Constellation Cup

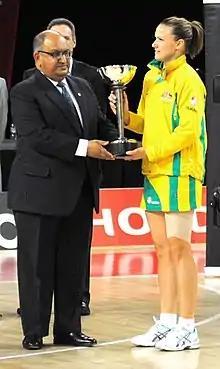
5 September 2010; Sir Anand Satyanand, presents the Constellation Cup to the Australia captain, Sharelle McMahon

The Constellation Cup is named after the Southern Cross constellation which is featured on both the flag of Australia and the flag of New Zealand. The trophy itself consists of a 3 kilogram sterling silver cup encrusted with 101 diamonds, which equates to 3.38 carats. The display case is crafted from black maire. Its design was a collaboration between Australian designer Michael Wilson, who made the Cup, and the New Zealand master craftsman Vic Matthews, who made the display case. The base of the trophy is made out of 5,000 year old ancient Murray River red gum and in total it stands at 47.3 cm tall. The transportation box, which houses the Constellation Cup and display case, includes leather from the Distinguished Visitor's chair from the Australian Senate Chamber. The following words are inscribed on the display case of the Constellation Cup: